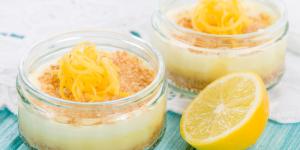
tarta de limon con thermomix